CSS Winslow

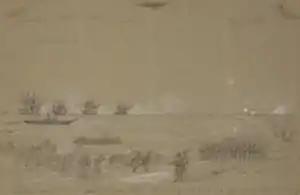
1861 illustration of the bombardment of Forts Hatteras and Clark

"Winslow", which was originally known as "Joseph E. Coffee" or "J. E. Coffee", was launched in 1846 at New York City. She had been built at the B. C. Terry yard. A sidewheel steamer, "Joseph E. Coffee" had a tonnage of 207 tons. Her first home port was New York City, and she was used in the coastal merchant trade. The "Dictionary of American Naval Fighting Ships" (DANFS) describes her as a river steamer, and notes that she had at least at one point been associated with Norfolk, Virginia. After the secession of North Carolina in May 1861, she was purchased and converted for military service in the American Civil War. The purchase took place at Norfolk. As a military vessel, she became known as "Winslow" or "Warren Winslow".